Zelia N. Breaux

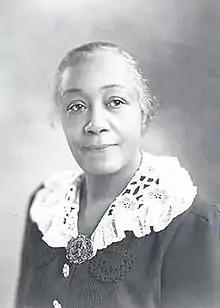

Zelia N. Breaux (February 6, 1880 – October 31, 1956) was an American music instructor and musician who played the trumpet, violin and piano. She organized the first music department at Langston University in Oklahoma and the school's first orchestra. As the Supervisor of Music for the segregated African American schools in Oklahoma City, Breaux organized bands, choral groups and orchestras, establishing a music teacher in each school in the district. She had a wide influence on many musicians including Charlie Christian and Jimmy Rushing, as well as novelist Ralph Ellison. Breaux was the first woman president of the Oklahoma Association of Negro Teachers and was posthumously inducted into the Oklahoma YWCA Hall of Fame, Oklahoma Women's Hall of Fame and the Oklahoma Bandmasters Association Hall of Fame. The Oklahoma City/County Historical Society made a posthumous presentation of its Pathmaker Award to Breaux in 2017.